The Typing of the Dead

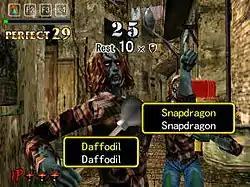
A screen in which the player must type the names of flowers to kill zombies

"The Typing of the Dead" has been described variously as a remake or as a mod of the original "The House of the Dead 2". It retains the original's first-person rail shooter style, but instead of shooting zombies and other enemies the player must type out words or phrases to kill them. The required word, sentence or phrase is displayed in a box that appears with the enemy. The phrases' length and complexity increase as the game progresses. Other features retained include the rescue challenges that alter the path the game takes to its final destination and the secrets and bonus items hidden throughout the game.